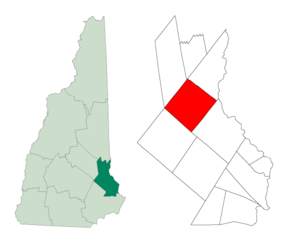
Farmington est une municipalité américaine située dans le comté de Strafford au New Hampshire. Selon le recensement de 2010, sa population est de 6 786 habitants, dont 3 885 à Farmington CDP.